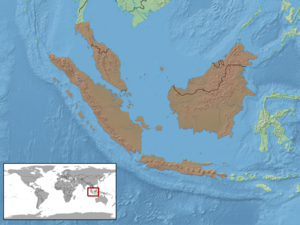
Dryophiops rubescens est une espèce de serpents de la famille des Colubridae.